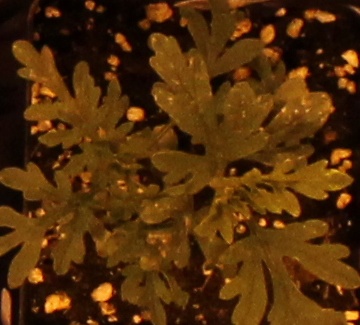
Label: Ragweed